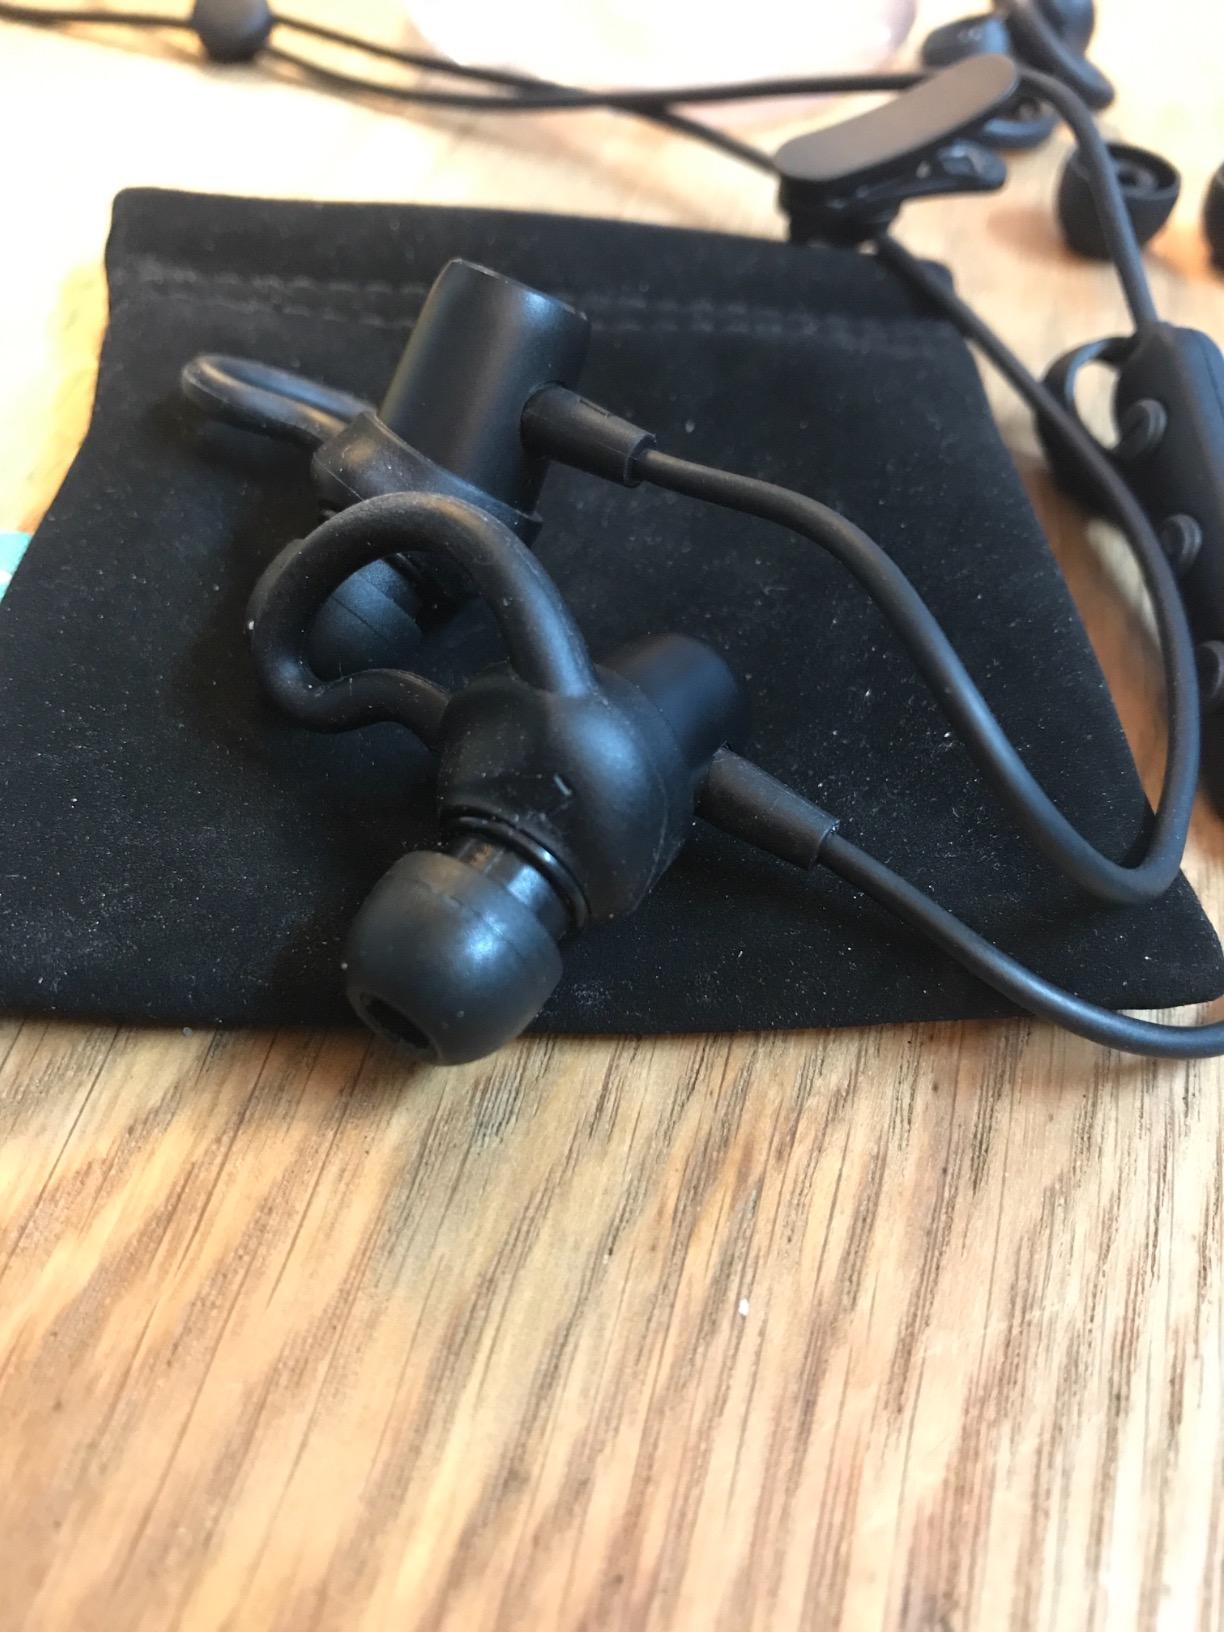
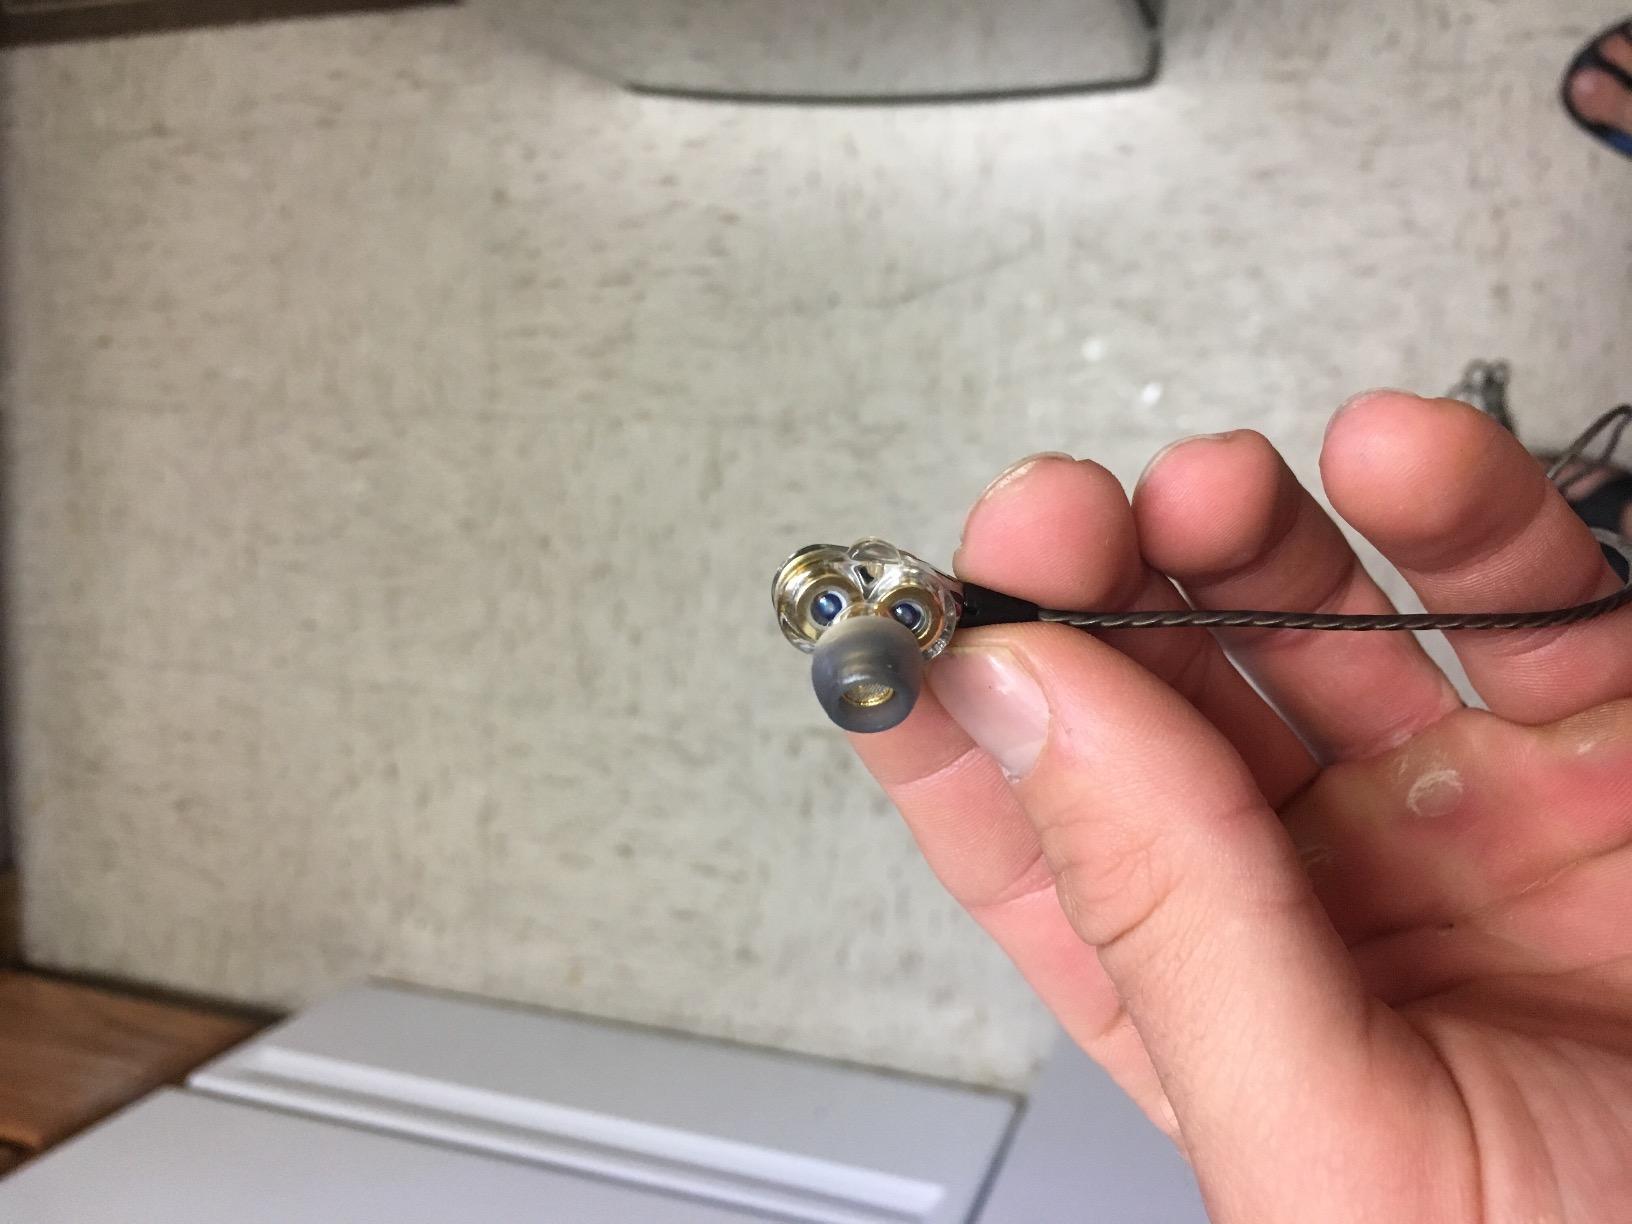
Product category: headphones
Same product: no